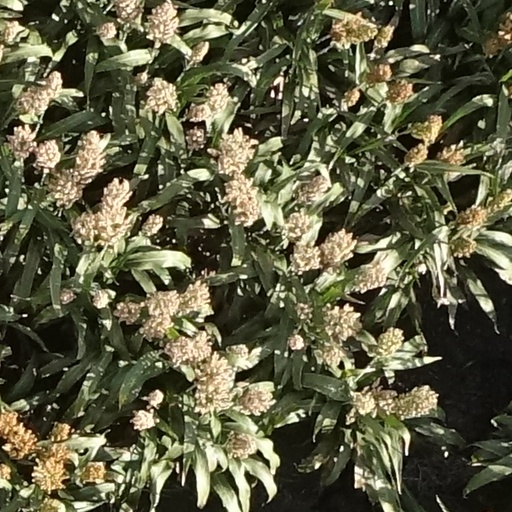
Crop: sorghum